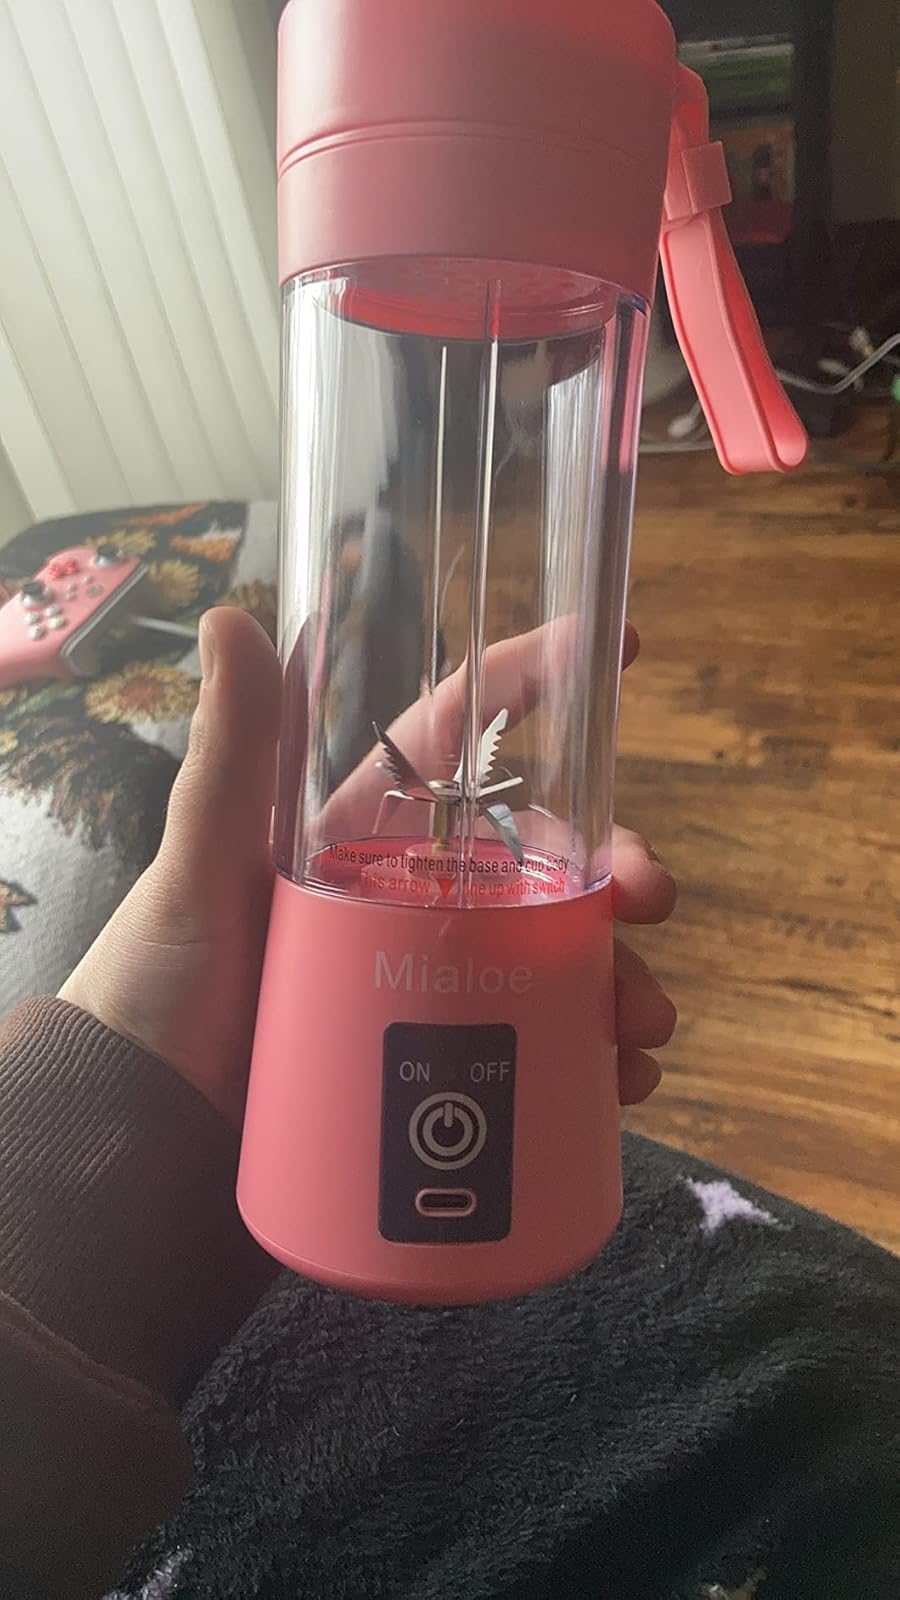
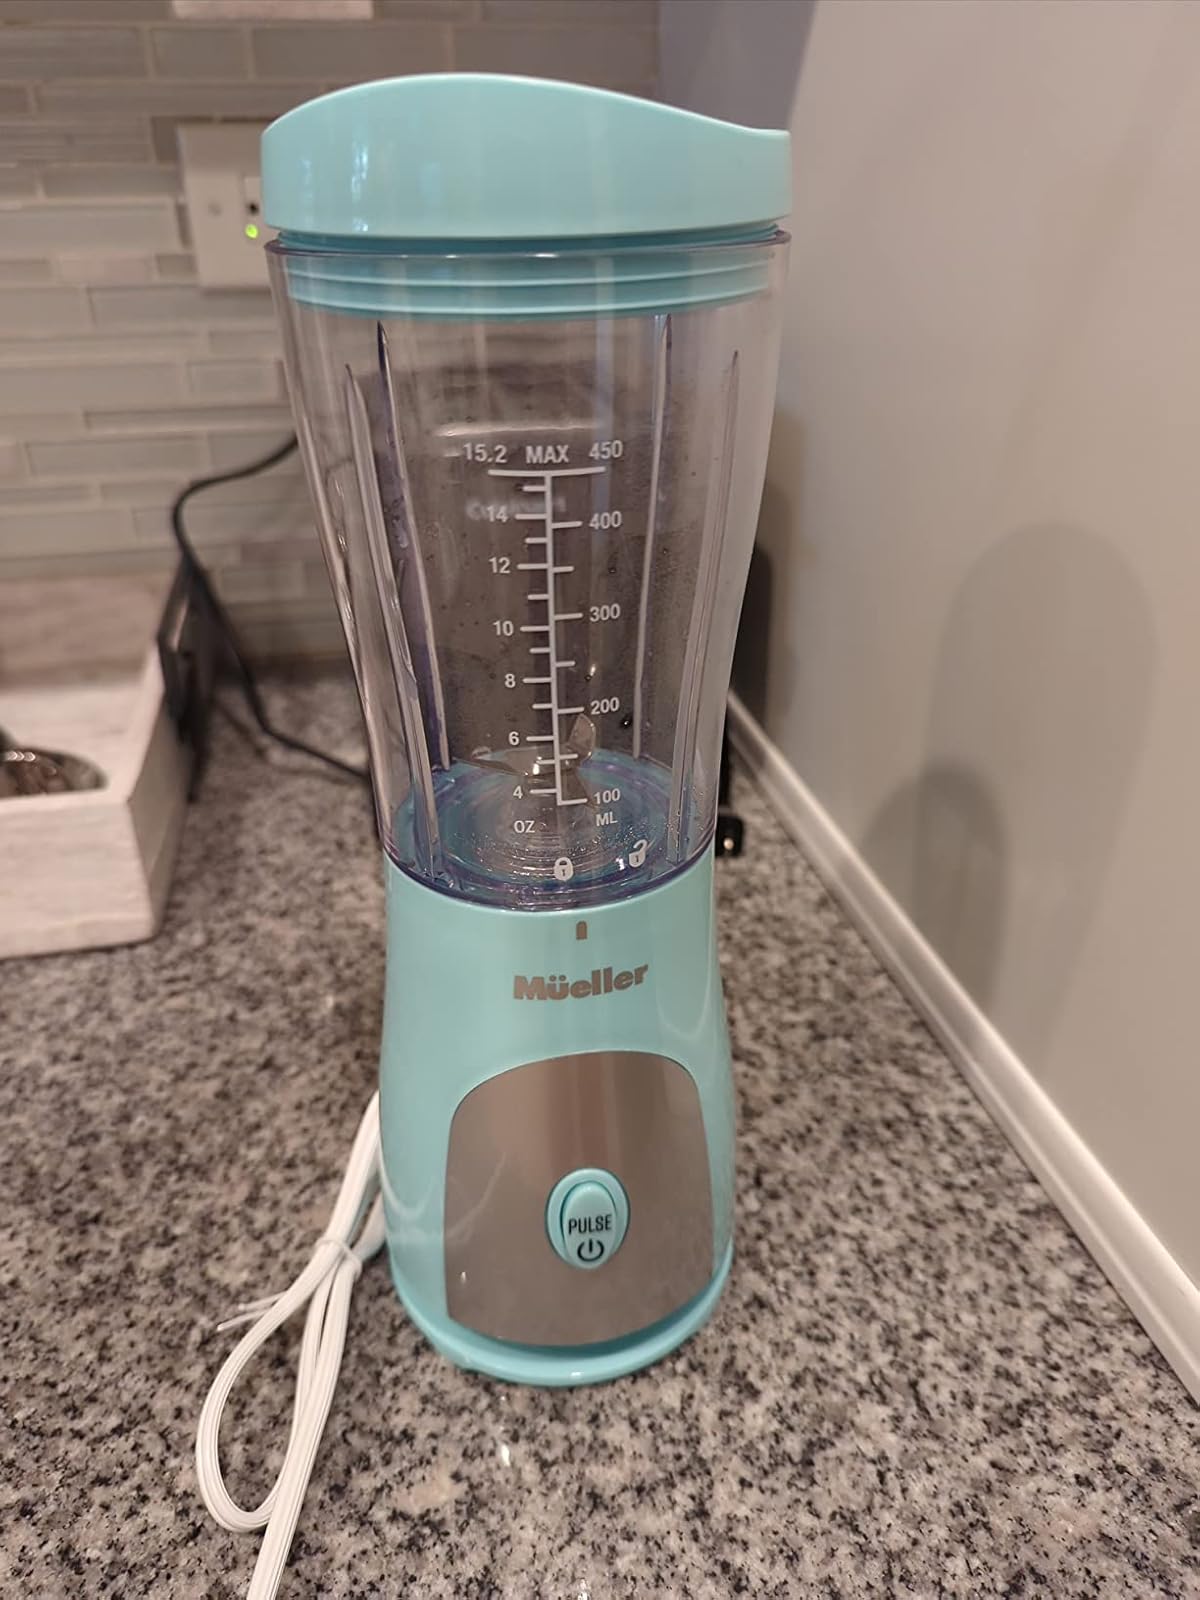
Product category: items_blender
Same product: no